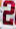
Number: 2